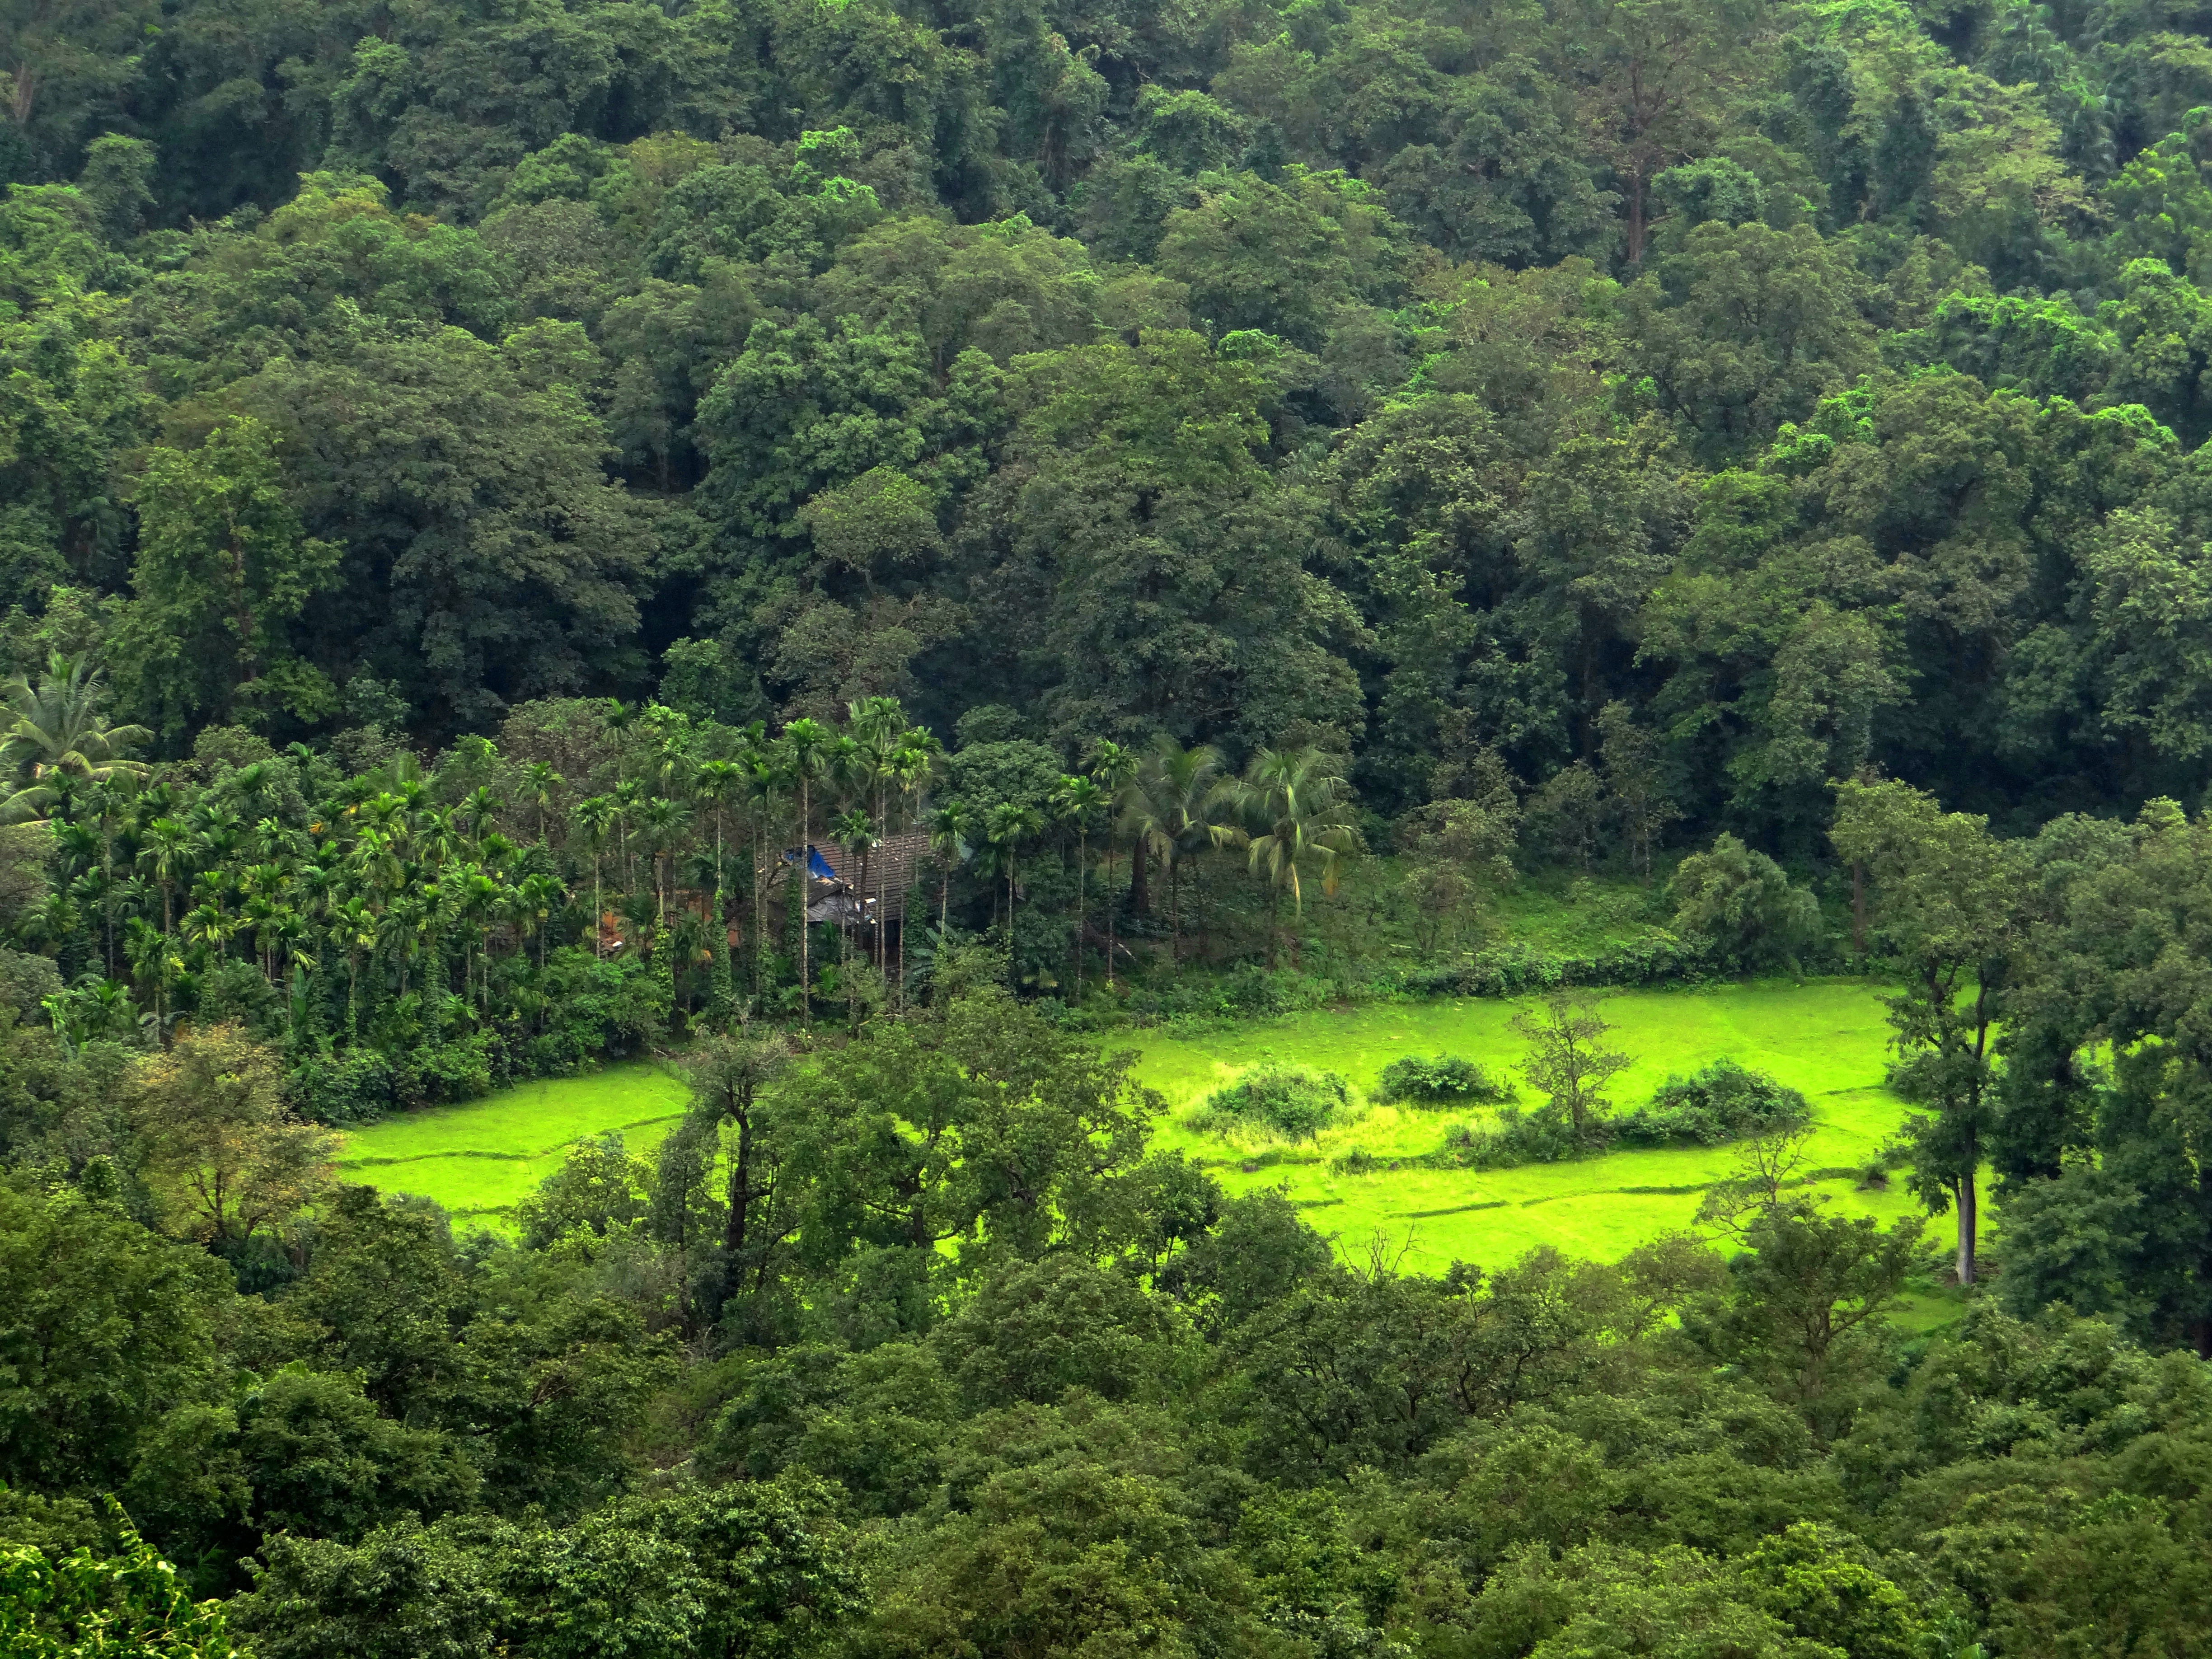
landscape, tree, nature, forest, meadow, hill, flower, valley, green, jungle, scenic, mountains, vegetation, rainforest, forests, plantation, plateau, india, woodland, habitat, ecosystem, goa, rural area, hill station, biome, old growth forest, western ghats, natural environment, geographical feature, sahyadri